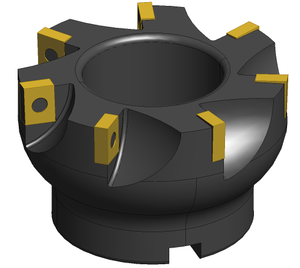
La fraise est un outil qui permet d'usiner la matière. Elle est généralement utilisée sur une fraiseuse pour faire du fraisage.